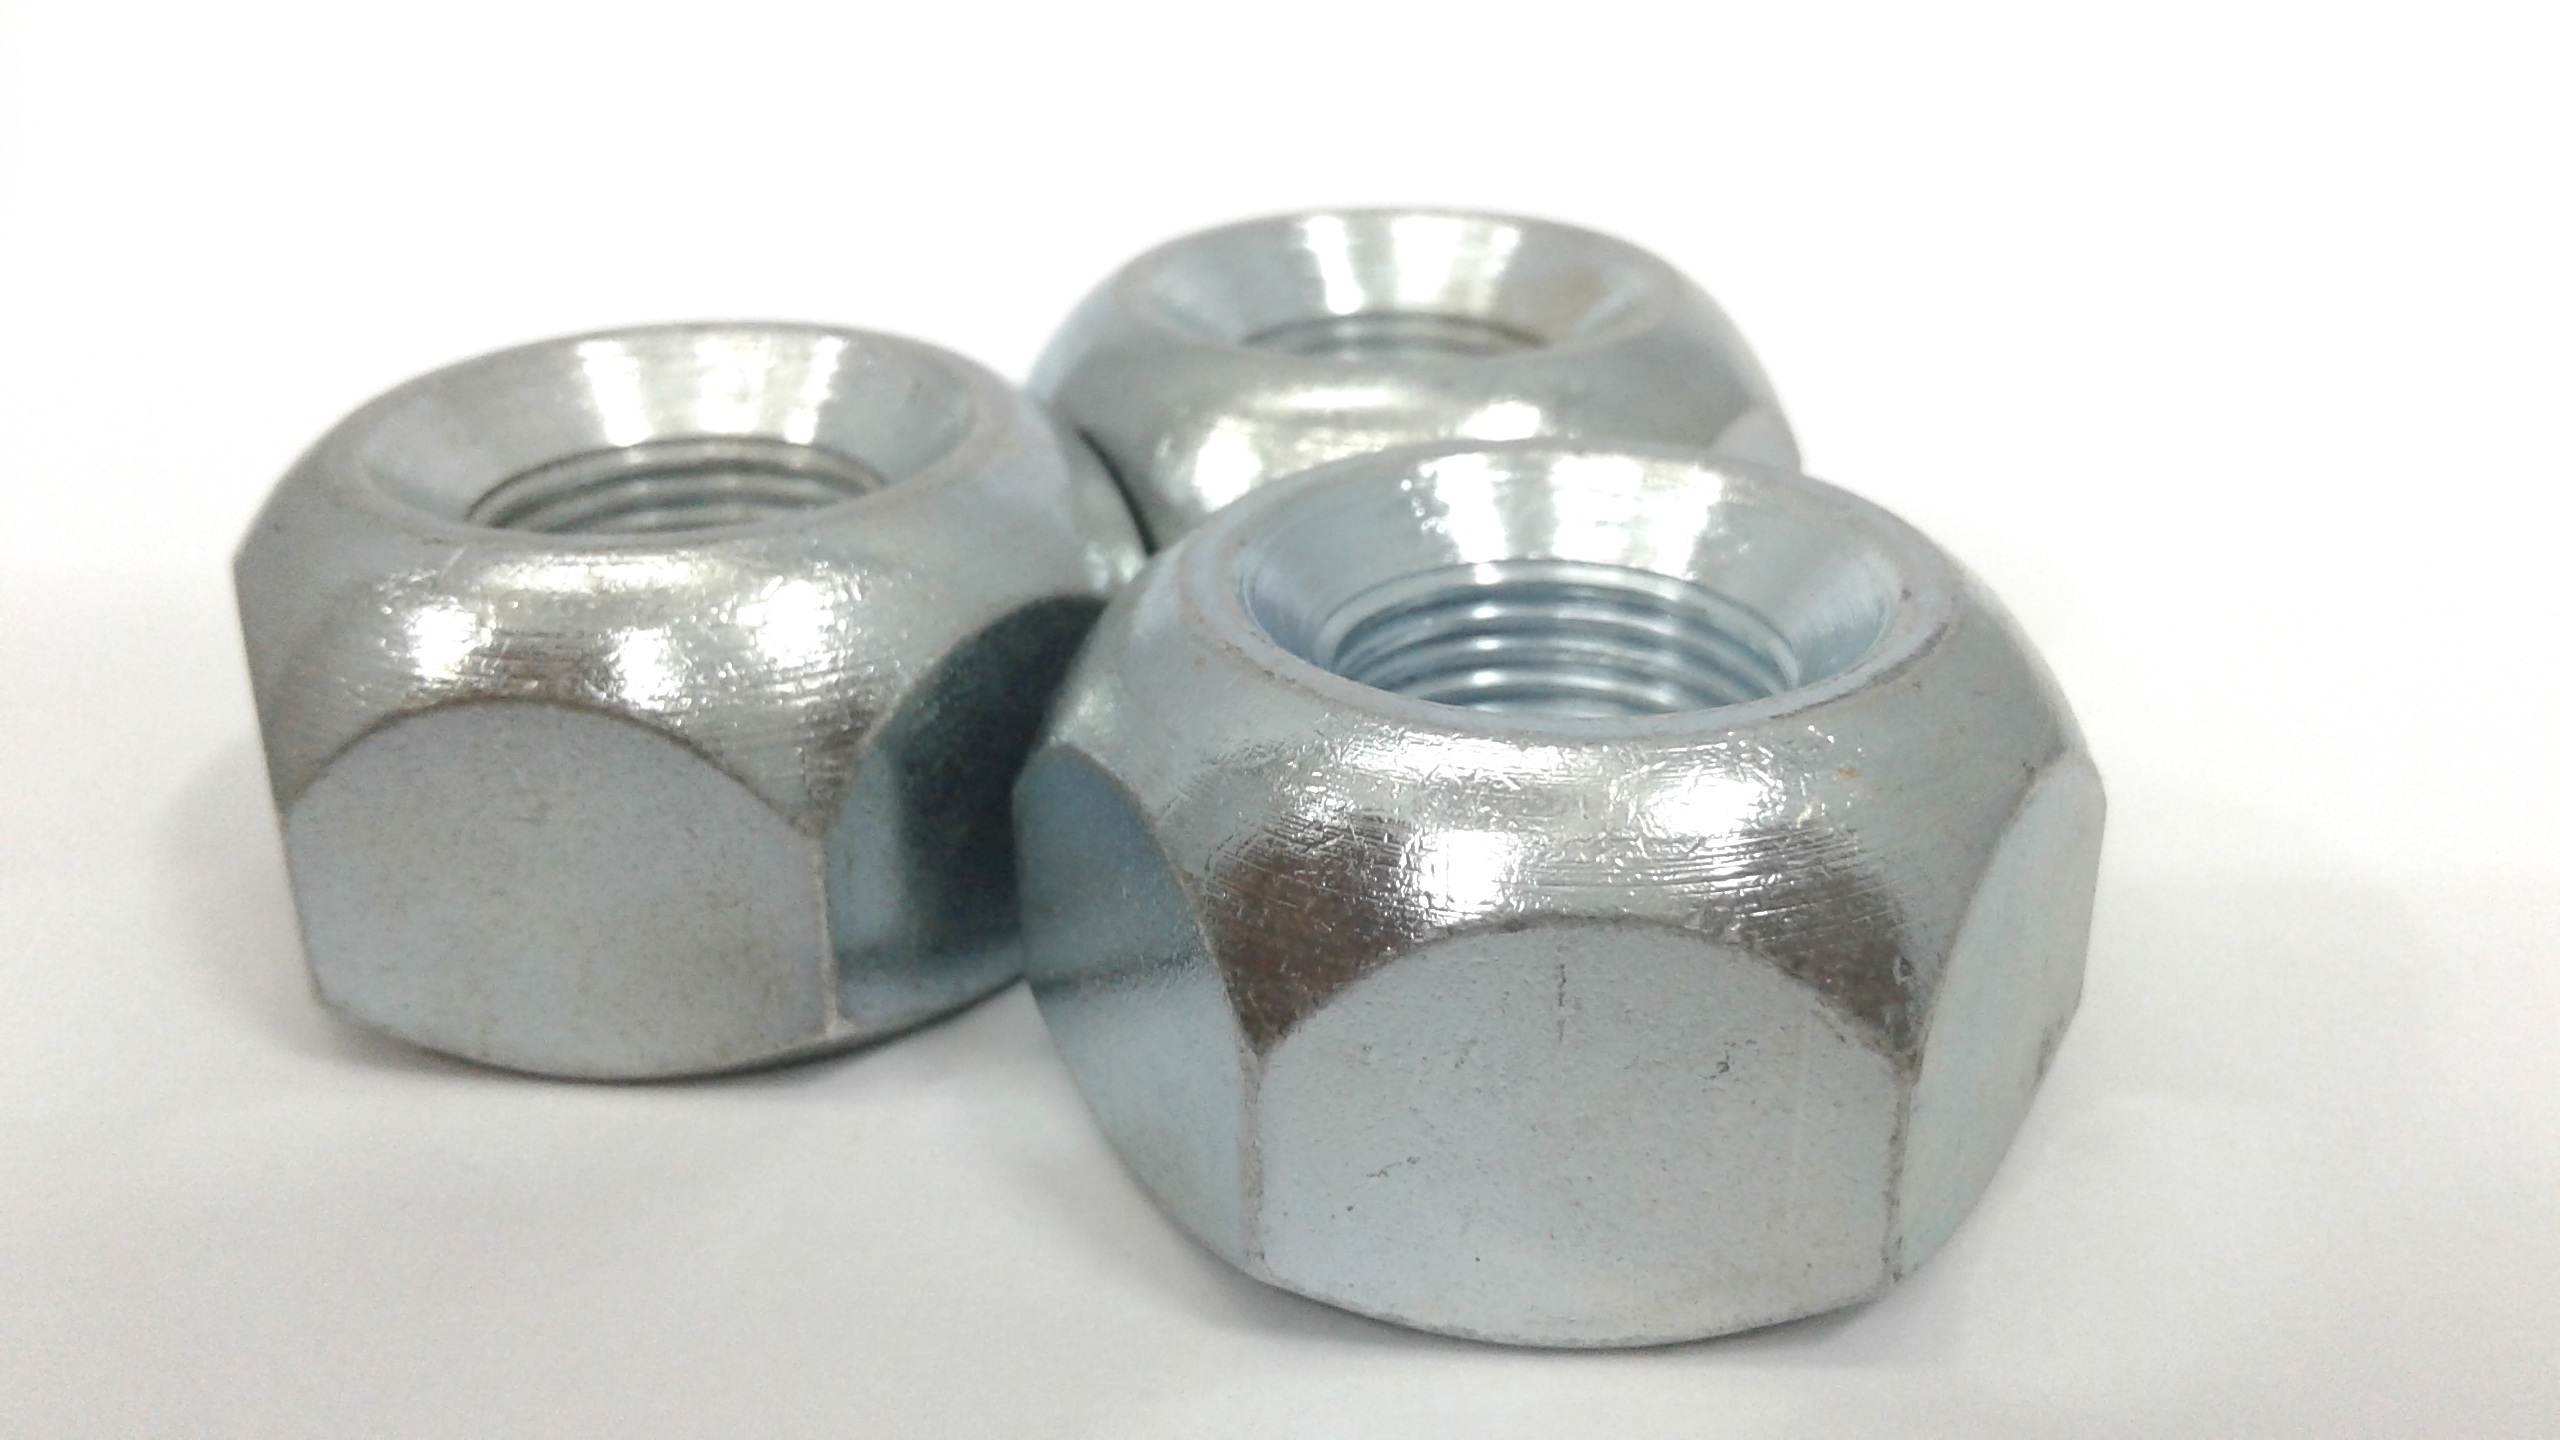
metal, nut, thread, brass, household hardware